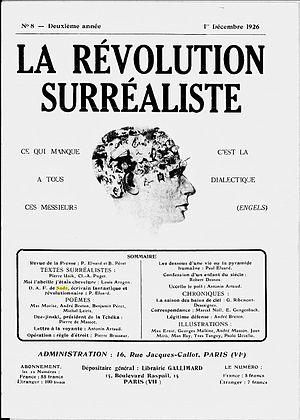
Revue ""La Révolution surréaliste"" no 8 du 01/12/1926."
Donatien Alphonse François de Sade, né le 2 juin 1740 à Paris et mort le 2 décembre 1814 à Saint-Maurice, est un homme de lettres, romancier, philosophe et homme politique français, longtemps voué à l'anathème en raison de la part accordée dans son œuvre à l'érotisme et à la pornographie, associés à des actes de violence et de cruauté. L'expression d'un athéisme anticlérical virulent est l'un des thèmes les plus récurrents de ses écrits et la cause de leurs mises à l'index.